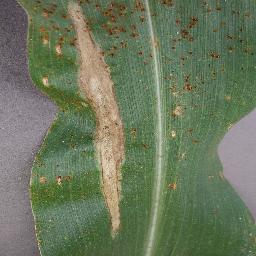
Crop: corn
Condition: (maize)_northern_blight